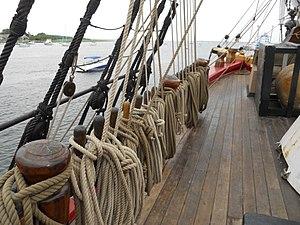
Un cabillot a la fonction de taquet et est surtout utilisé sur les gréements anciens. Il s'agit de chevilles en bois ou en métal, mobiles et verticales traversant un râtelier. Les cabillots sont utilisés pour tourner les manœuvres courantes ou comme poulie pour dévier une écoute.